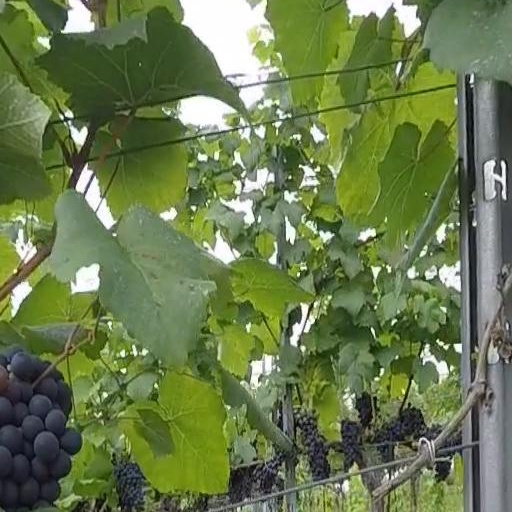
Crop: grape